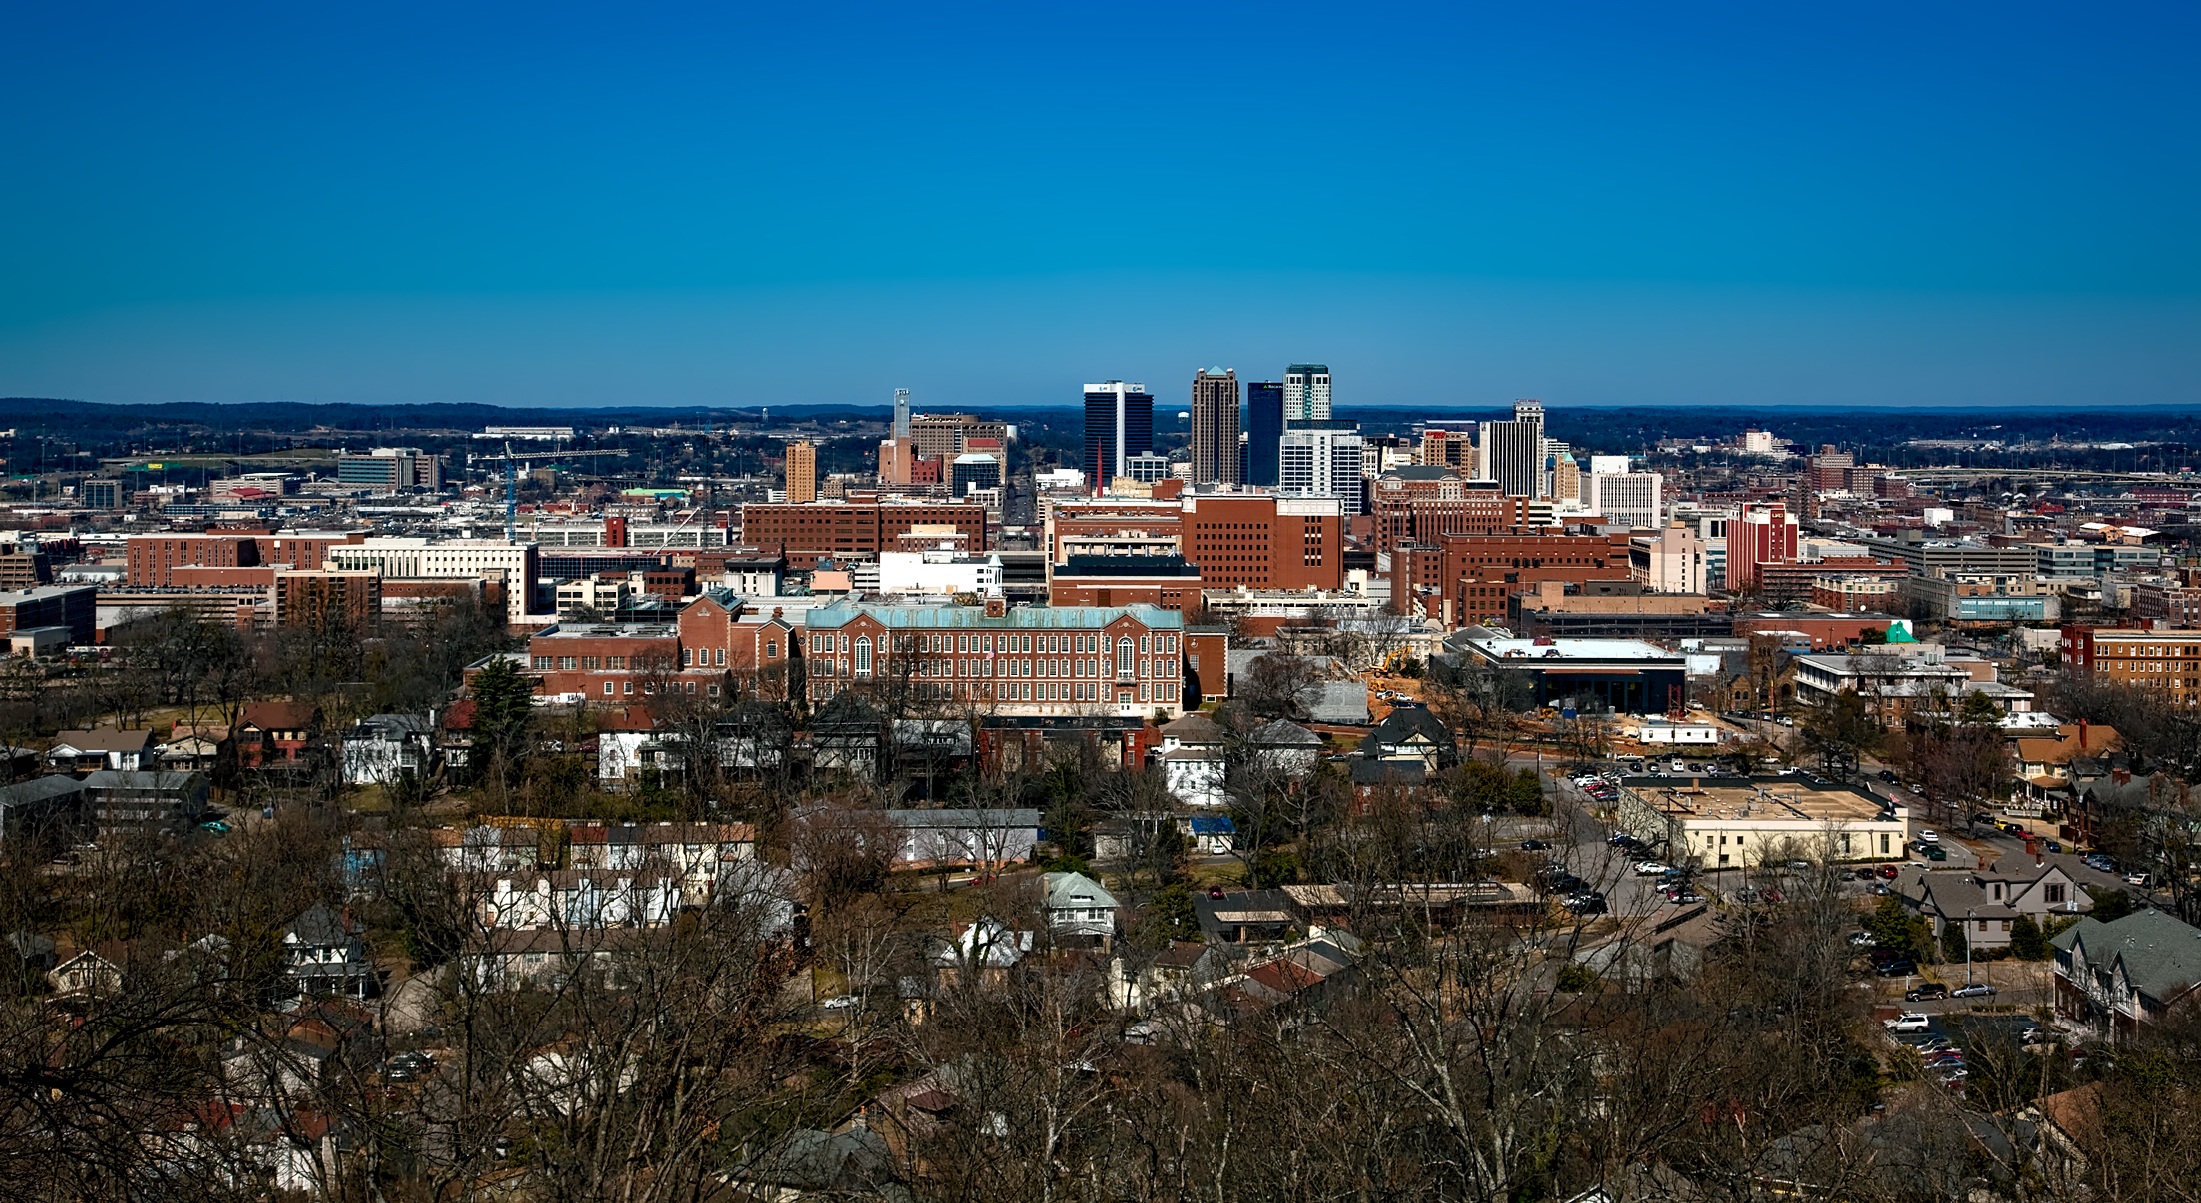
coast, horizon, architecture, skyline, photography, town, city, skyscraper, urban, cityscape, panorama, downtown, suburb, southern, hdr, buildings, birmingham, metropolis, cities, southeast, neighbourhood, bird's eye view, aerial photography, alabama, urban area, residential area, geographical feature, human settlement, metropolitan area